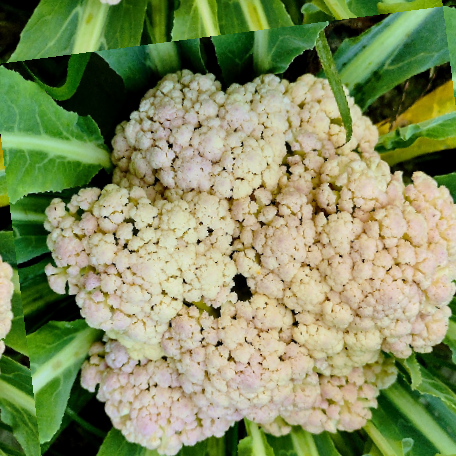
Label: Bacterial spot rot